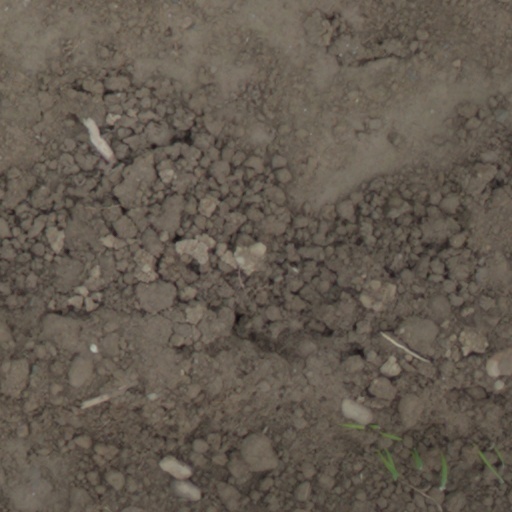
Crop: wheat